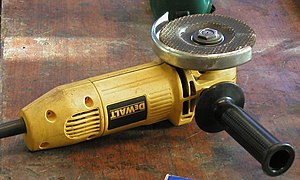
Vinkelsliber
Vinkelsliber af mærket DeWalt
En vinkelsliber, også kendt som en Sidesliber, er et håndholdt kraft-værktøj som bruges til at skære, slibe eller polere med.